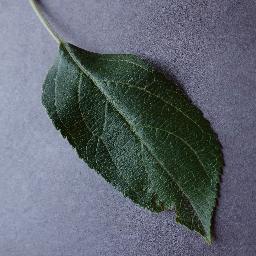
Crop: apple
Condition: healthy